PhSeZn-halides

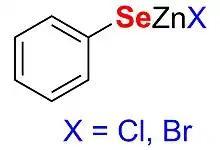
PhSeZn-halides (Santi's reagent)

PhSeZn-halides (Santi's reagent) is a class of chemical compounds with general formula PhSeZnX (X = Cl, Br). This is the first example of bench stable zinc selenolates with a remarkable nucleophilic reactivity under "on-water" conditions. The synthesis and application of these reagents were first reported by Dr. Claudio Santi of the University of Perugia in 2008. In 2016, the lead compound (PhSeZnCl) becomes commercially available.